Dąbroszyn Palace

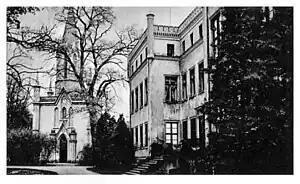
Chapel and palace

The estate's chapel incorporates a Hall of Fame for Schöning, with its left transept holding statues, arms, and trophies. A double niche there hosts large stone statues of Field Marshal Hans Adam von Schöning and his wife. To the left is a marble bust of their son (Johann Ludwig von Schöning, 1675–1713).